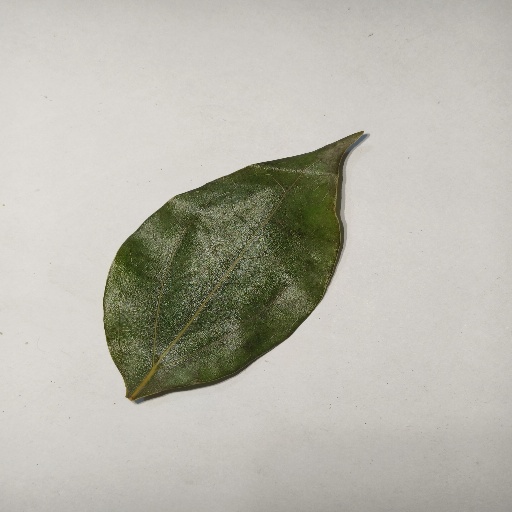
Species: Camphor
Leaf condition: Healthy Leaf